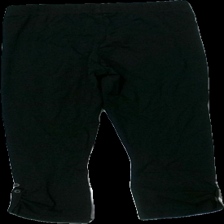
View: back
Type: Tights
Category: Ladies
Brand: Edc (Esprit De Corps)
Colors: Black
Material: 100% cotton
Cut: Cropped
Size: XS
Season: All
Damage location: bottom center
Price range: <50
Recommended usage: Export
Description: svarta tights som går till knäna, urtvättad
Comment: urtvättad